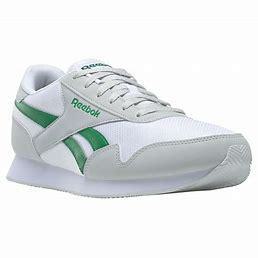
Brand: Reebok
Model: Royal Classic Jogger 3